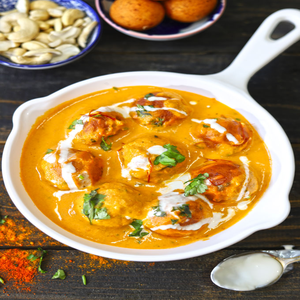
Dish: kofta